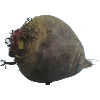
Label: Beetroot 1